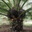
Label: palm_tree